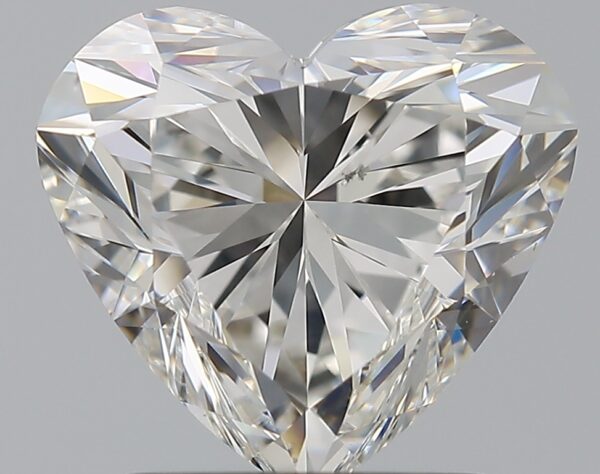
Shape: heart
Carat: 2
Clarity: VS2
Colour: G
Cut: EX
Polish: EX
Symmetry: EX
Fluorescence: N
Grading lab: GIA
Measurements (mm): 7.78 x 8.57 x 5.21